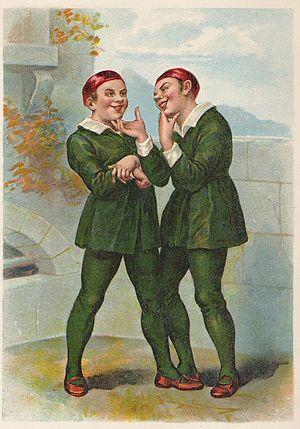
Abréviations :